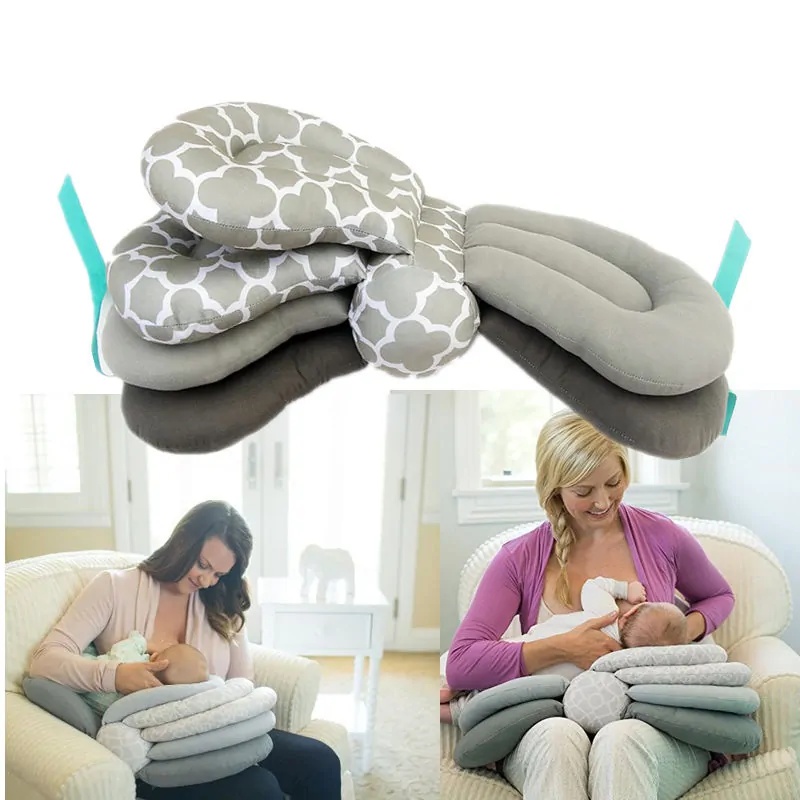
Baby Nursing Maternity Breastfeeding Pillows
Introducing our latest innovation in baby care: the Baby Nursing Pillows Maternity Baby Breastfeeding Pillows! Designed with both comfort and practicality in mind, our layered adjustable nursing cushion is the perfect companion for new moms and their little ones during feeding time. Crafted with premium materials and expert craftsmanship, our nursing pillows provide optimal support for both mom and baby. The adjustable layers ensure a customized fit for every nursing session, promoting proper positioning and helping to reduce strain on mom's back and arms. Measuring at a generous size of 66 x 26cm, our nursing pillows offer ample space for baby to rest comfortably while feeding. And for added convenience, each set includes a nursing cover measuring 100 x 67.5cm, providing privacy and discretion for nursing moms on the go. Please note that measurements are approximate and may vary slightly due to manual measurement, with a margin of error of 2-3 cm. Elevate your breastfeeding experience with our Baby Nursing Pillows Maternity Baby Breastfeeding Pillows – where comfort meets functionality for both mom and baby!
Brand: Best Products For Sale
Category: Baby & Toddler > Nursing & Feeding > Nursing Pillows